Manuel Fernández Silvestre

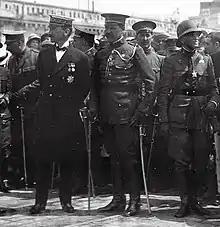
General Silvestre with other senior officers of the Spanish Armed Forces.

Silvestre had spread out his troops in 144 forts and blockhouses ("blocaos") from Sidi Dris on the Mediterranean across the Riff to Annual and Tizi Azza and on to Melilla. A typical blockhouse held about a dozen men while the larger forts had about 800 men. Silvestre, again demonstrating his boldness and impetuosity, had pushed his men too deep into the mountains hoping to reach Alhucemas Bay without undertaking the necessary work to build a logistical support network capable of supplying his men out in the "blocaos" up in the Riff mountains. Krim had sent Silvestre a letter warning him not to cross the Amekran River, as he would likely die. Silvestre commented to the Spanish press about the letter: "This man Abd el-Krim is crazy. I'm not going to take seriously the threats of a little Berber "caid" [judge] whom I had at my mercy a short time ago. His insolence merits a new punishment". Krim allowed Silvestre to advance deep into since he knew that the Spanish logistics were, in the words of the Spanish historian Jose Alvarez, "tenuous" at best.